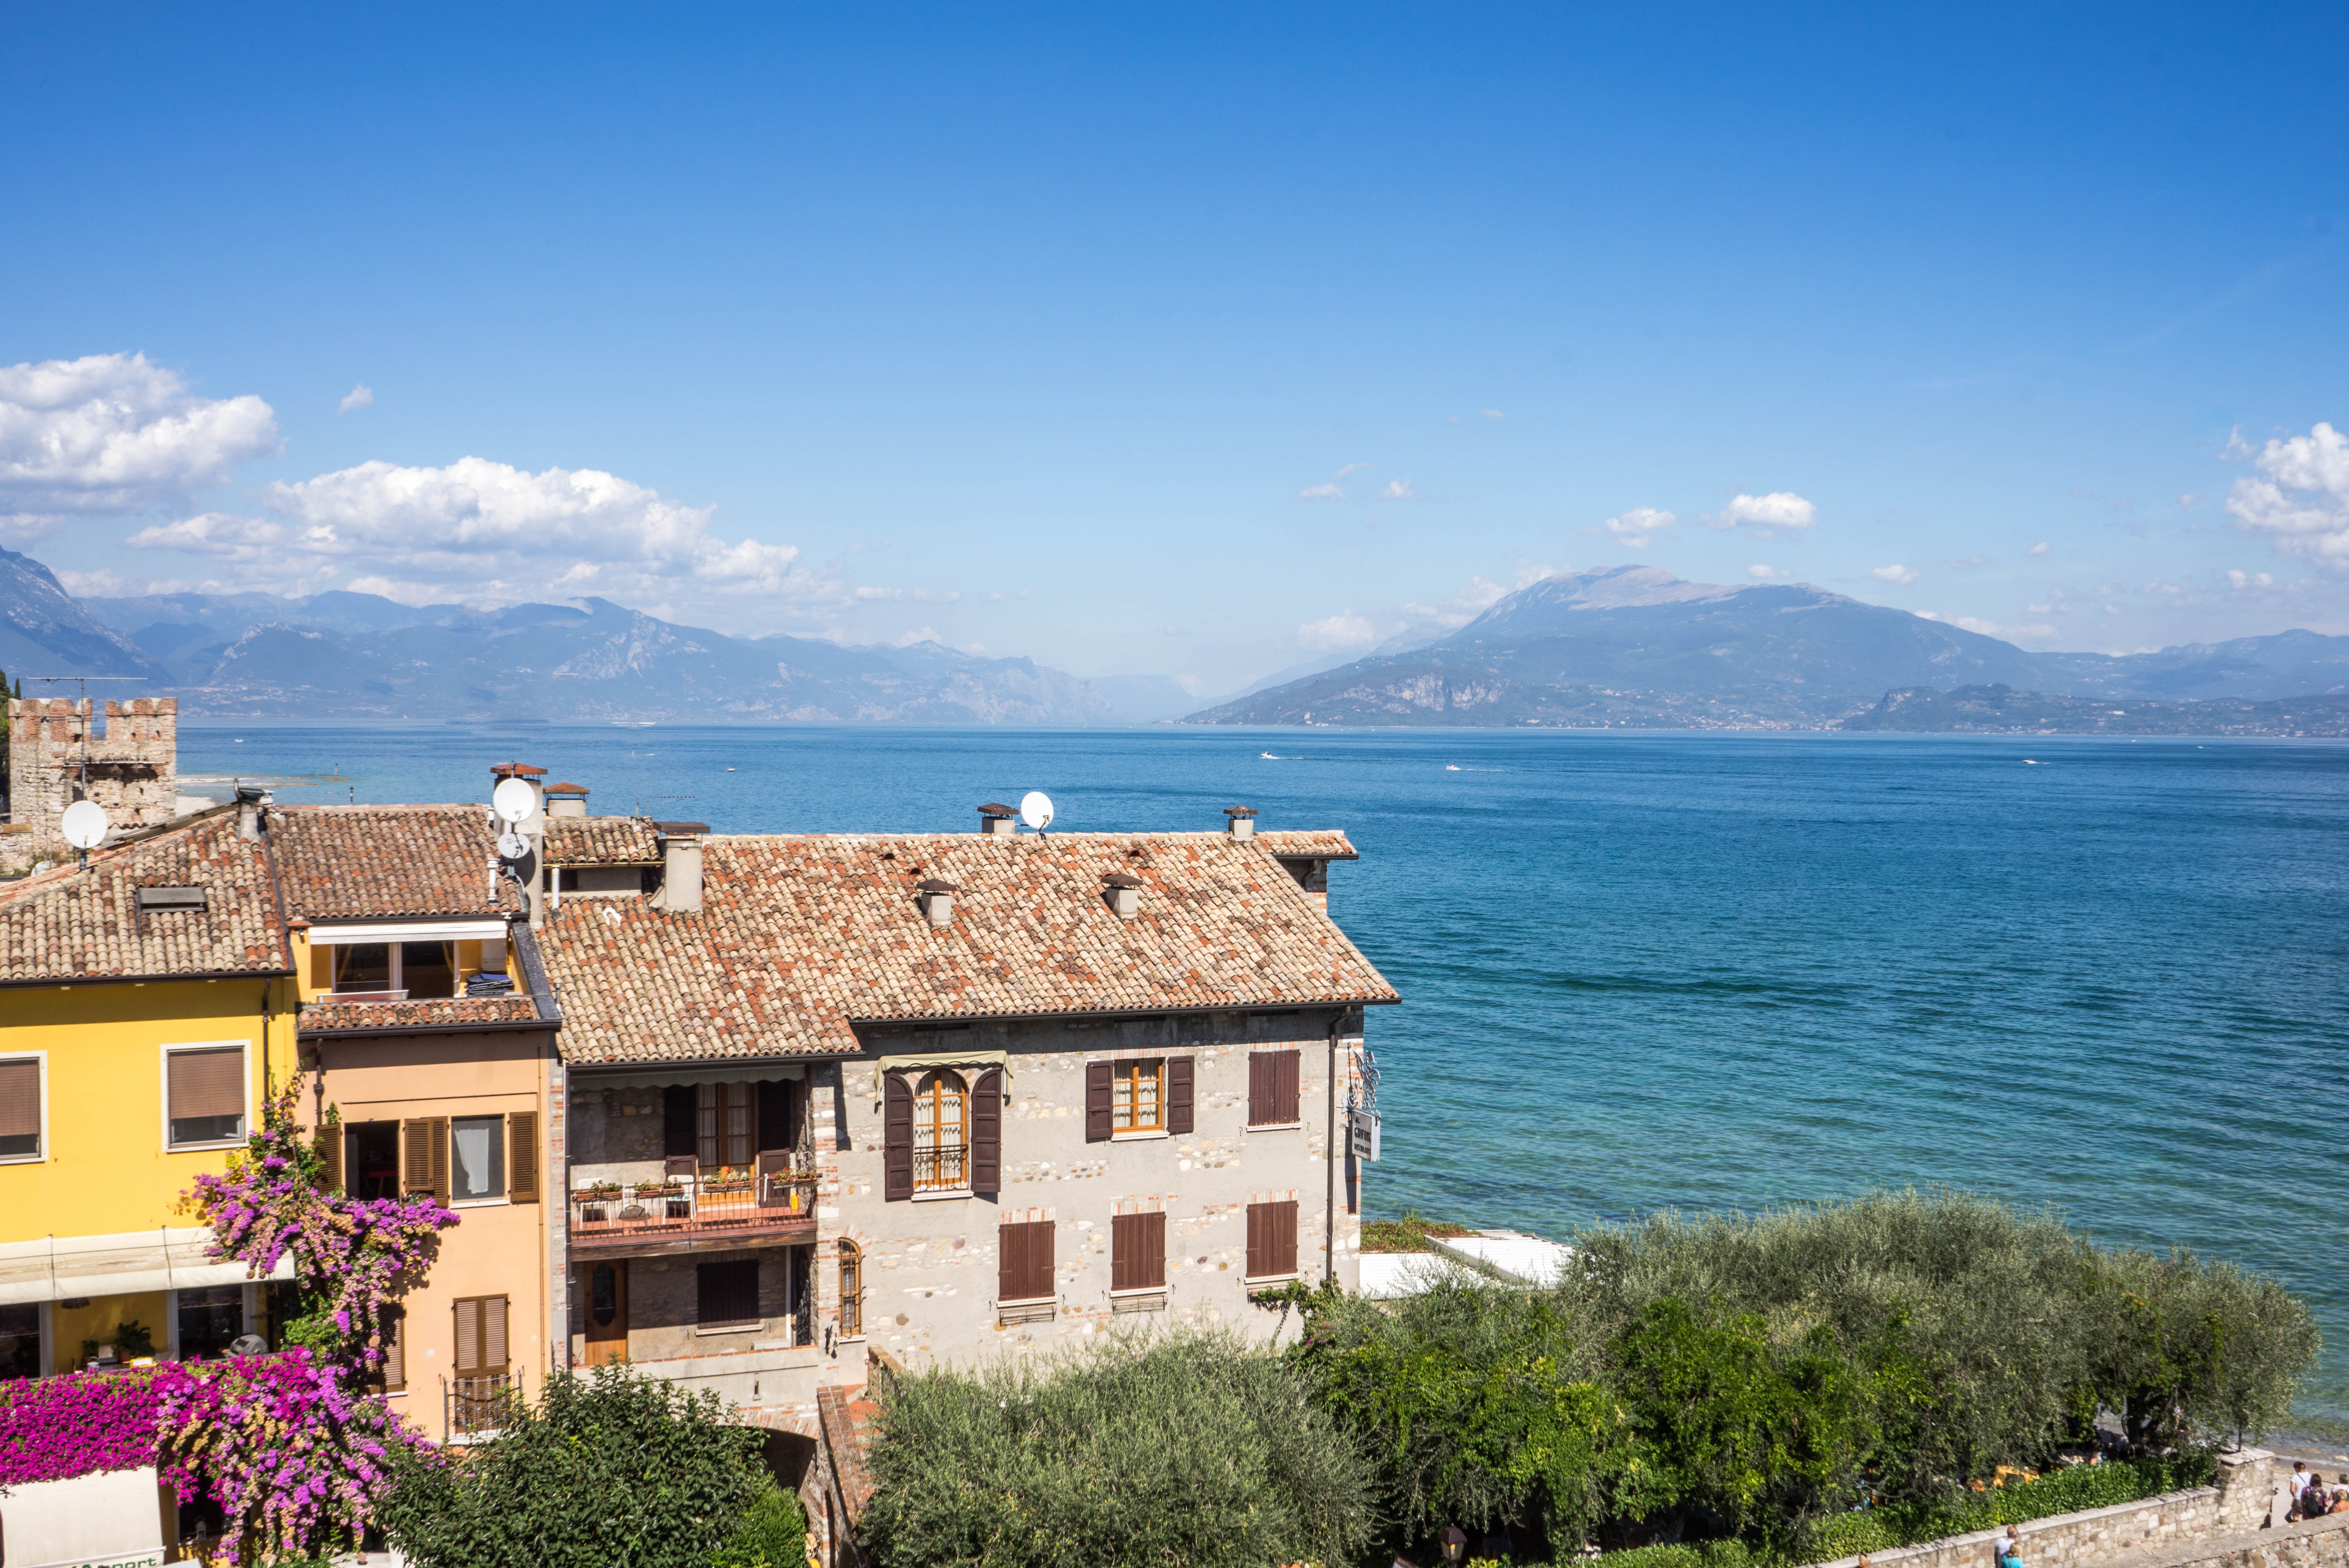
landscape, sea, coast, water, town, vacation, europe, bay, italy, medieval, mountains, famous, estate, lombardy, lake garda, sirmione, scaliger